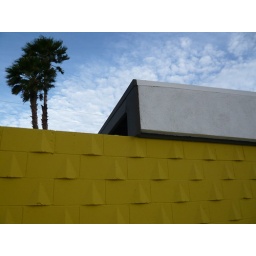
most beautiful yellow wall in palm springs